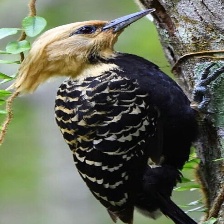
Species: BLONDE CRESTED WOODPECKER
Scientific name: CELEUS FLAVESCENS